Quentin Crisp

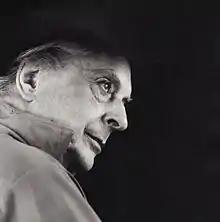
In New York City, 1992

Quentin Crisp (born Denis Charles Pratt; – ) was an English raconteur, whose work in the public eye included a memoir of his life and various media appearances. Before becoming well known, he was an artist's model, hence the title of Crisp's most famous work, "The Naked Civil Servant". He afterwards became a gay icon due to his flamboyant personality, fashion sense, and wit. His iconic status was occasionally controversial due to his remarks about subjects like the AIDS crisis, inviting censure from gay activists including human-rights campaigner Peter Tatchell.